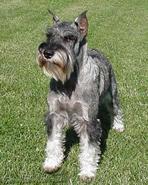
standard_schnauzer